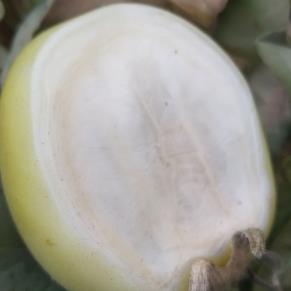
Crop: Tomato
Condition: sunburn-d